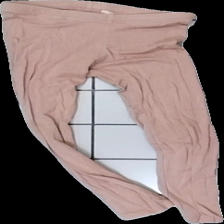
View: front
Type: Tights
Category: Children
Brand: Not in the list
Brand text on label: Rabalder
Colors: Pink
Material: 100% viscose
Cut: Regular, Tight
Season: All
Price range: <50
Recommended usage: Export